Arles

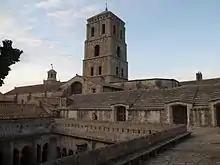
Church of St. Trophime and its cloister

In 735, after raiding the Lower Rhône, Andalusian Saracens led by Yusuf ibn 'Abd al-Rahman al-Fihri moved into the stronghold summoned by Count Maurontus, who feared Charles Martel's expansionist ambitions, though this may have been an excuse to further Muslim expansion beyond Iberia. The next year, Charles campaigned south to Septimania and Provence, attacking and capturing Arles from the Muslim Arabs after destroying Avignon. In 739. Charles definitely drove Maurontus to exile, and brought Provence to heel. Louis the Pious, in 829, placed Arles under royal protection and assigned it with special privileges. In 855, it was made the capital of a Frankish Kingdom of Burgundy, which included Burgundy and part of Provence, but was frequently terrorised by Saracen and Viking raiders. In 888, Rudolph, Count of Auxerre (now in north-western Burgundy), founded the kingdom of Transjuran Burgundy (literally, beyond the Jura mountains), which included western Switzerland as far as the river Reuss, Valais, Geneva, Chablais and Bugey.